The Girlfriend of a Big Man

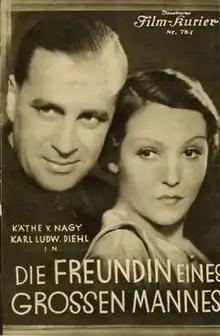
Film poster

The Girlfriend of a Big Man is a 1934 German comedy film directed by Paul Wegener and starring Käthe von Nagy, Karl Ludwig Diehl and Jessie Vihrog.